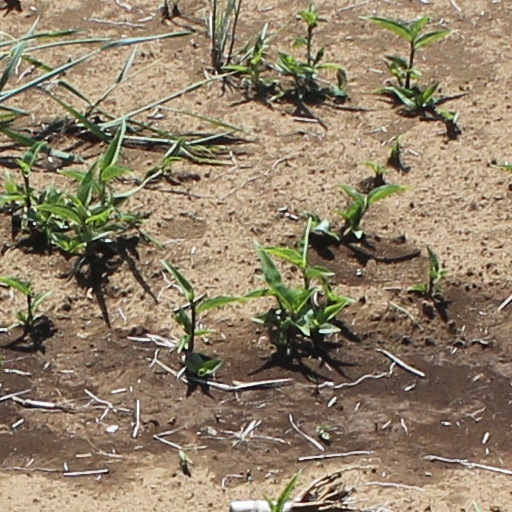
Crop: wheat